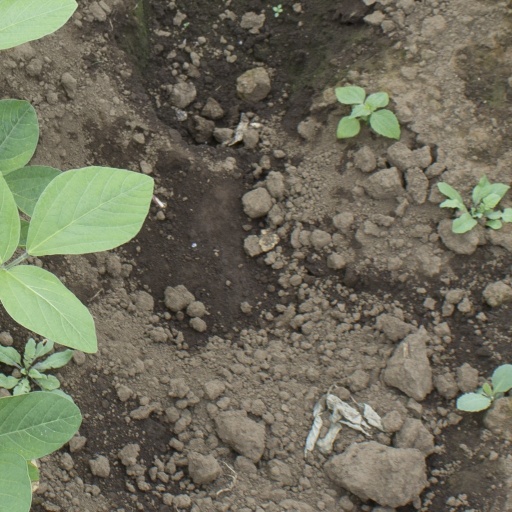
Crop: soybean